Enrichetta d'Este

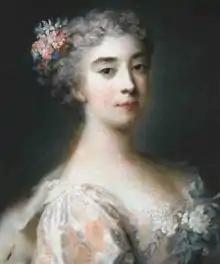
Portrait by Rosalba Carriera (Uffizi Gallery, Florence)

Princess Enrichetta d'Este (Enrichetta Maria; 27 May 1702 – 30 January 1777) was a Duchess of Parma by marriage to her cousin Antonio Farnese, Duke of Parma. She was the Regent of Parma in 1731 during her alleged pregnancy in the interregnum after her husband's death.